Donnan, Iowa

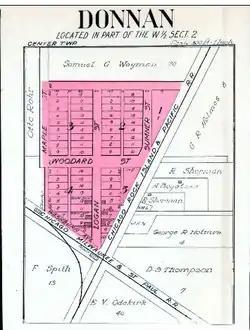
Plat map of Donnan from 1916.

The post office at Donnan was established on July 10, 1874; The town was platted in 1878 as Donnan Junction, located at the junction of the Chicago, Milwaukee, St. Paul and Pacific and Chicago, Rock Island and Pacific railroads. Donnan was named in honor of William G. Donnan (1834–1908), who served the area in the House of Representatives from 1871 to 1875.